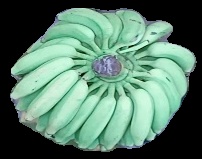
Variety: elakki-bale
Grade: grade1